Pittsburgh Regional Transit

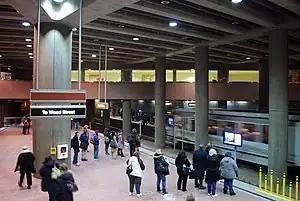
The Steel Plaza subway station.

Although Pat Transit is part of the local fans' folklore, its off-beat imaging is more notorious. Throughout the 1960s and early 1970s the bus fleet was very recognizable with its fleet of air-conditioned GM "Fishbowls" (from their 1964, 1965, 1966, 1967 and 1971 orders) sporting a white top with small red strip. Other noticeable features included side destination signs placed near the exit door and an unusual seating arrangement with one side facing forward and the other lining up to match the seating placed on the wheel well. PAT would continue ordering buses in that specification until 1995 when they ordered buses with both seating sides facing front except when on wheel wells. The side destination signs were moved immediately to the left of the front door starting with the 1998 Neoplan AN-460 (articulated bus) order. This continued with the Neoplan Metroliner order but skipped the Neoplan AN-440LF order in 1999. The 2003 order of Gillig Advantage low-floors and all subsequent orders have conformed with the side sign next to front door configuration. It is worth noting that the 1980 GM's RTS buses acquired were specified with the current side sign configuration.